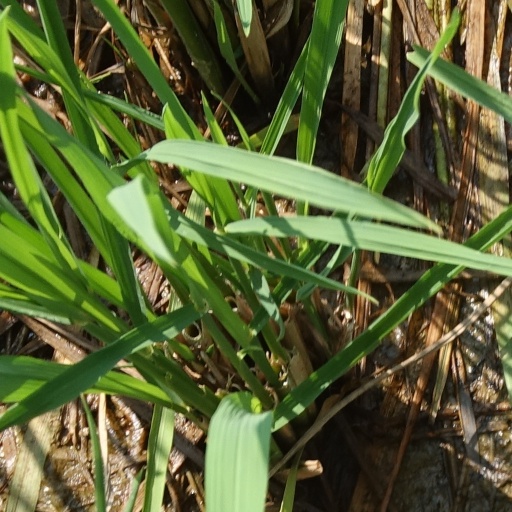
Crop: rice